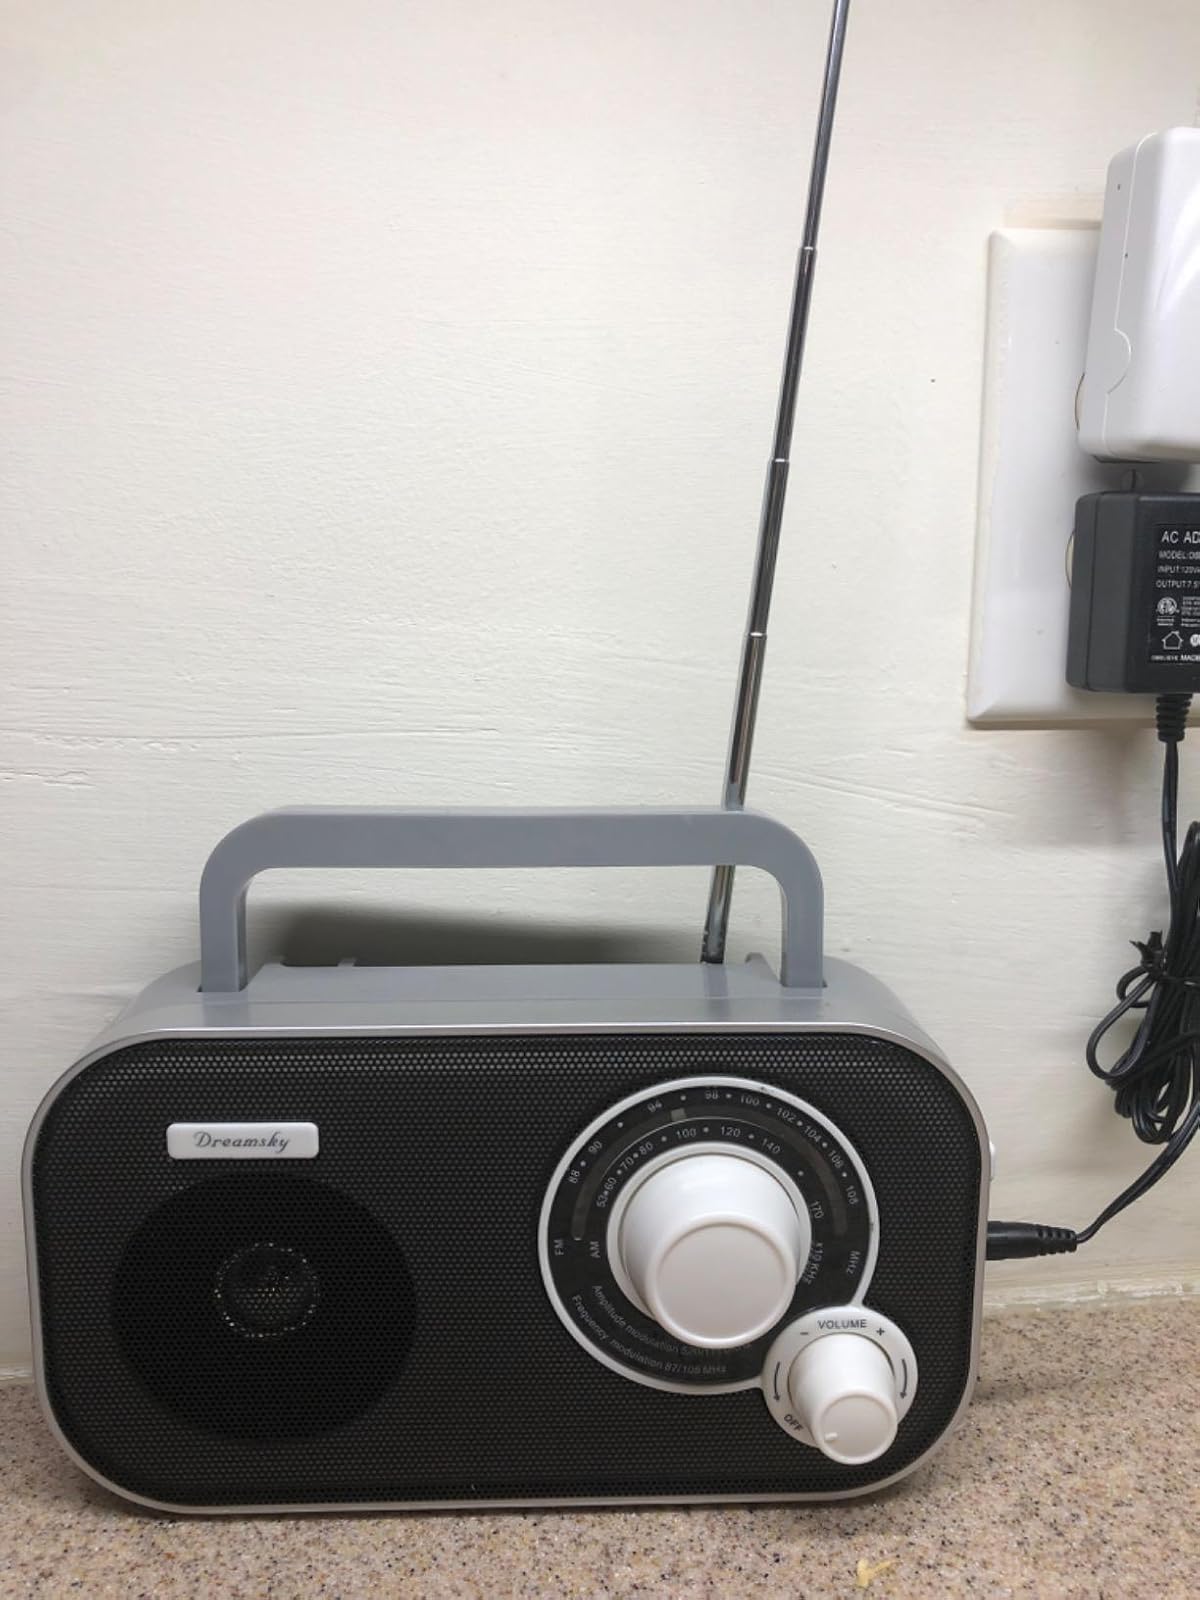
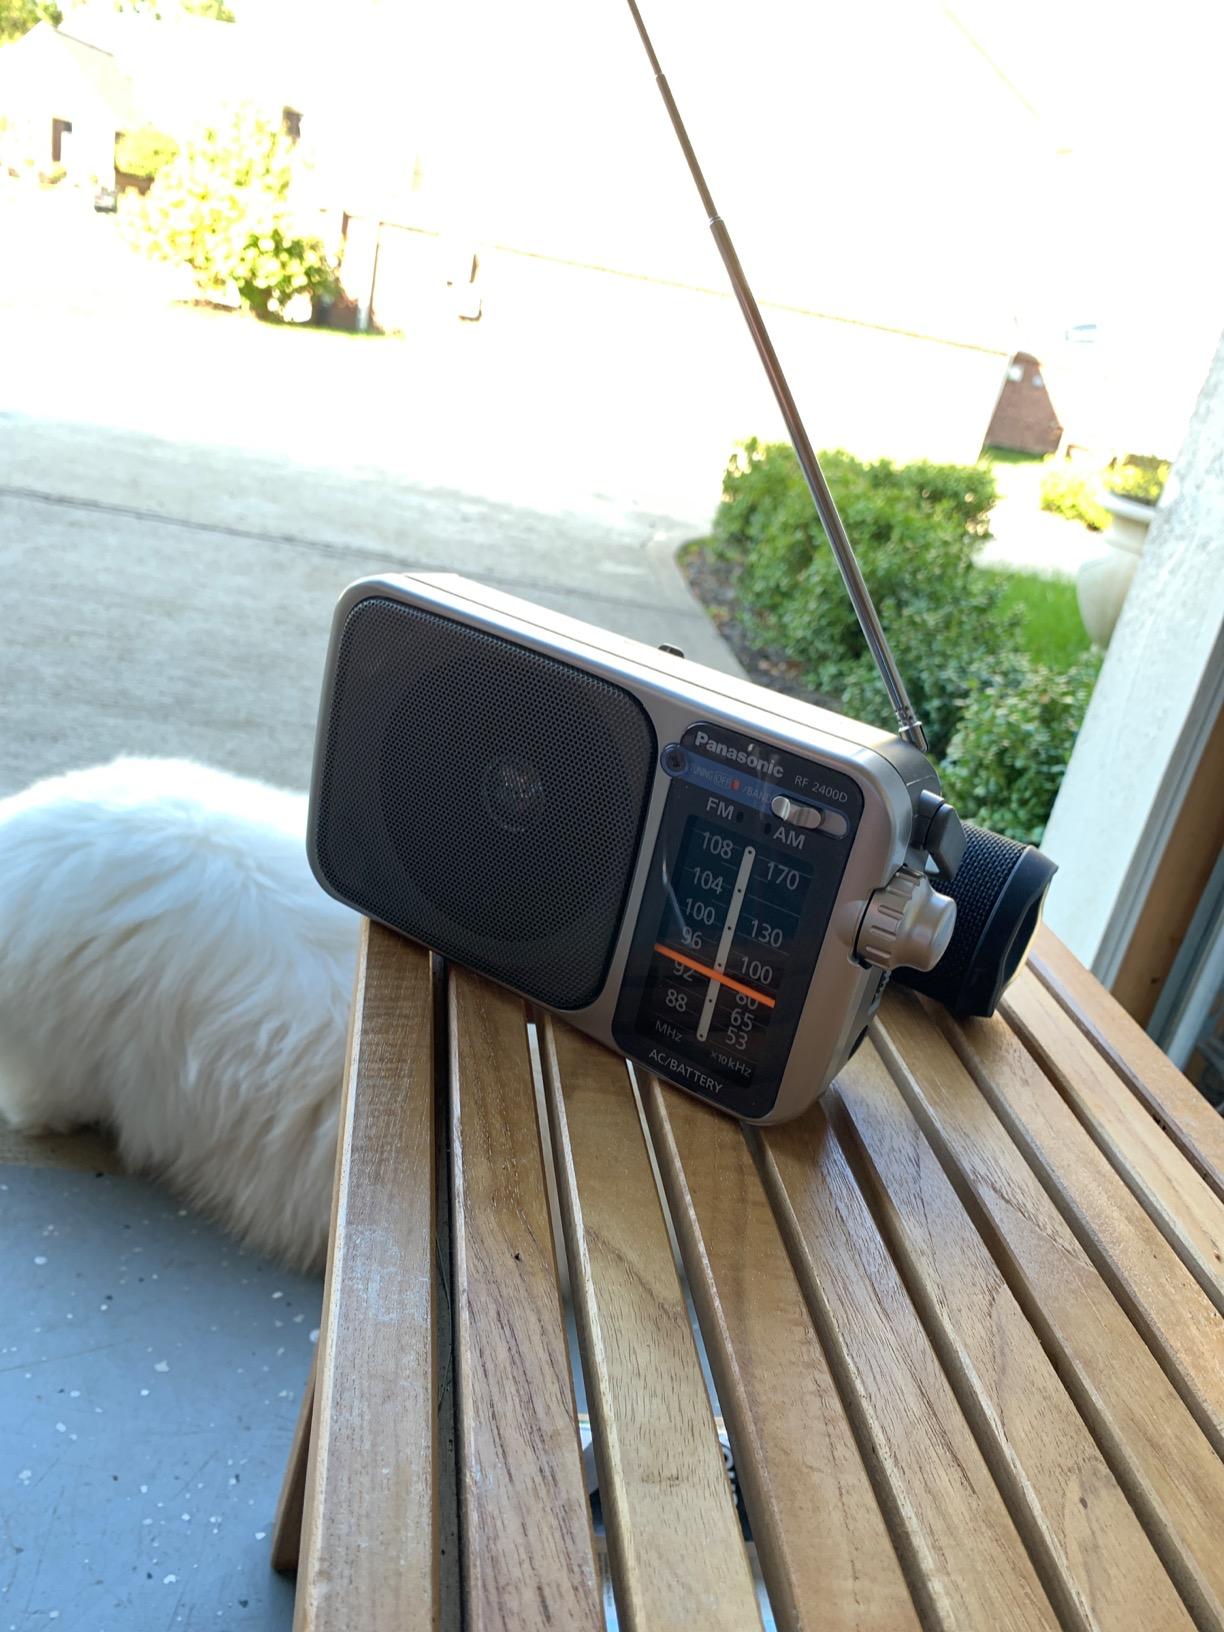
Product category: radio
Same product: no